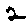
Label: 2